Bermuda Volunteer Rifle Corps

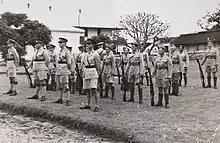
Governor and General Officer Commanding, Lieutenant-General Sir Denis Bernard, inspects the First BVRC Contingent to the Lincolnshire Regiment at Prospect Camp on 22 June 1940.

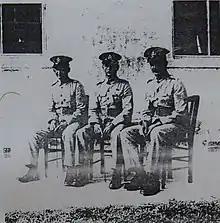
Three BVRC senior NCOs, including 683 Sergeant Edward A. Lee (right), later a CSM of the Caribbean Regiment.

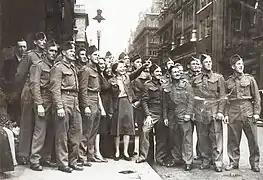
BVRC soldiers serving with the Lincolnshire Regiment, circa 1944

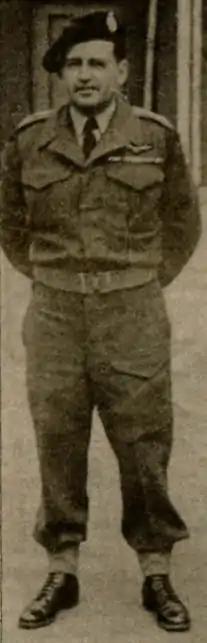
Bermuda Rifles 2-i-C Captain RM Gorham DFC at 1953 Coronation

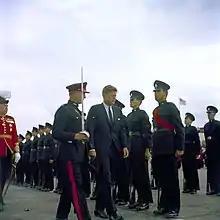
US President JF Kennedy with BMA officer inspects Bermuda Rifles in 1961

The BVRC began mobilisation on 3 September 1939, even before news was received of the declaration of war, when Britain issued Germany with an ultimatum to withdraw from Poland. As in the previous war, it took up positions guarding the coastlines, but its duties soon grew more numerous. Members of the Territorials were called up for the duration, and conscription was introduced to increase their strengths in October, 1940. Another infantry unit, the Bermuda Militia Infantry, had been raised in October, 1939, recruiting blacks, and linked administratively with the BMA. The infantry duties of the Garrison were split between these two Territorials, and the detachment from the 2nd Battalion, King's Shropshire Light Infantry (KSLI) at Prospect Camp.